Haplogroup E-M35

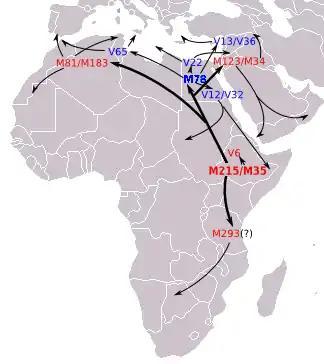
The ancient dispersals of the major E-M35 lineages. The map shows the supposed earliest movements of E-M215 lineages as described in the most recent articles.

In June 2015, Trombetta et al. reported a previously unappreciated large difference in the age between haplogroup E-M215 (38.6 kya; 95% CI 31.4–45.9 kya) and its sub-haplogroup E-M35 (25.0 kya; 95% CI 20.0–30.0 kya) and estimated its origin to be in Horn of Africa, where the node separating the E-V38 and E-M215 branches occurs about 47,500 years ago (95% CI: 41.3–56.8 ka). E-M35 was dated by Batini in 2015 to between 15,400 and 20,500 years ago.